Engy Sayed

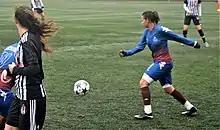
Engy Sayed (right) of Trabzon İdmanocağı attacking Beşiktaş J.K. (black/white in the 2017–18 Turkish Women's First League's away match.

Sayed played for the Cairo-based Wadi Degla SC before she moved in November 2017 to Turkey to join Trabzon İdmanocağı, who play in the Turkish Women's First Football League (with jersey number 8).